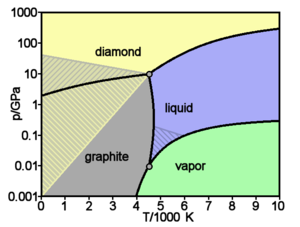
Carbon / Egenskaber
Teoretisk forudsagt fasediagram for carbon
Carbon, kulstof eller karbon er et grundstof med atomnummer 6 i det periodiske system med symbolet C. I det periodiske system er carbon det første af seks grundstoffer i gruppe 14, som har sammensætningen af deres ydre elektronskal til fælles. Det er ikke-metallisk og tetravalent — hvilket vil sige, at det gør fire elektroner tilgængelige til at danne kovalente kemiske bindinger. Tre isotoper findes naturligt: ¹²C og ¹³C er stabile, mens ¹⁴C er radioaktiv med en halveringstid på omkring 5.730 år. Carbon er et af meget få grundstoffer, der har været kendt siden oldtiden.